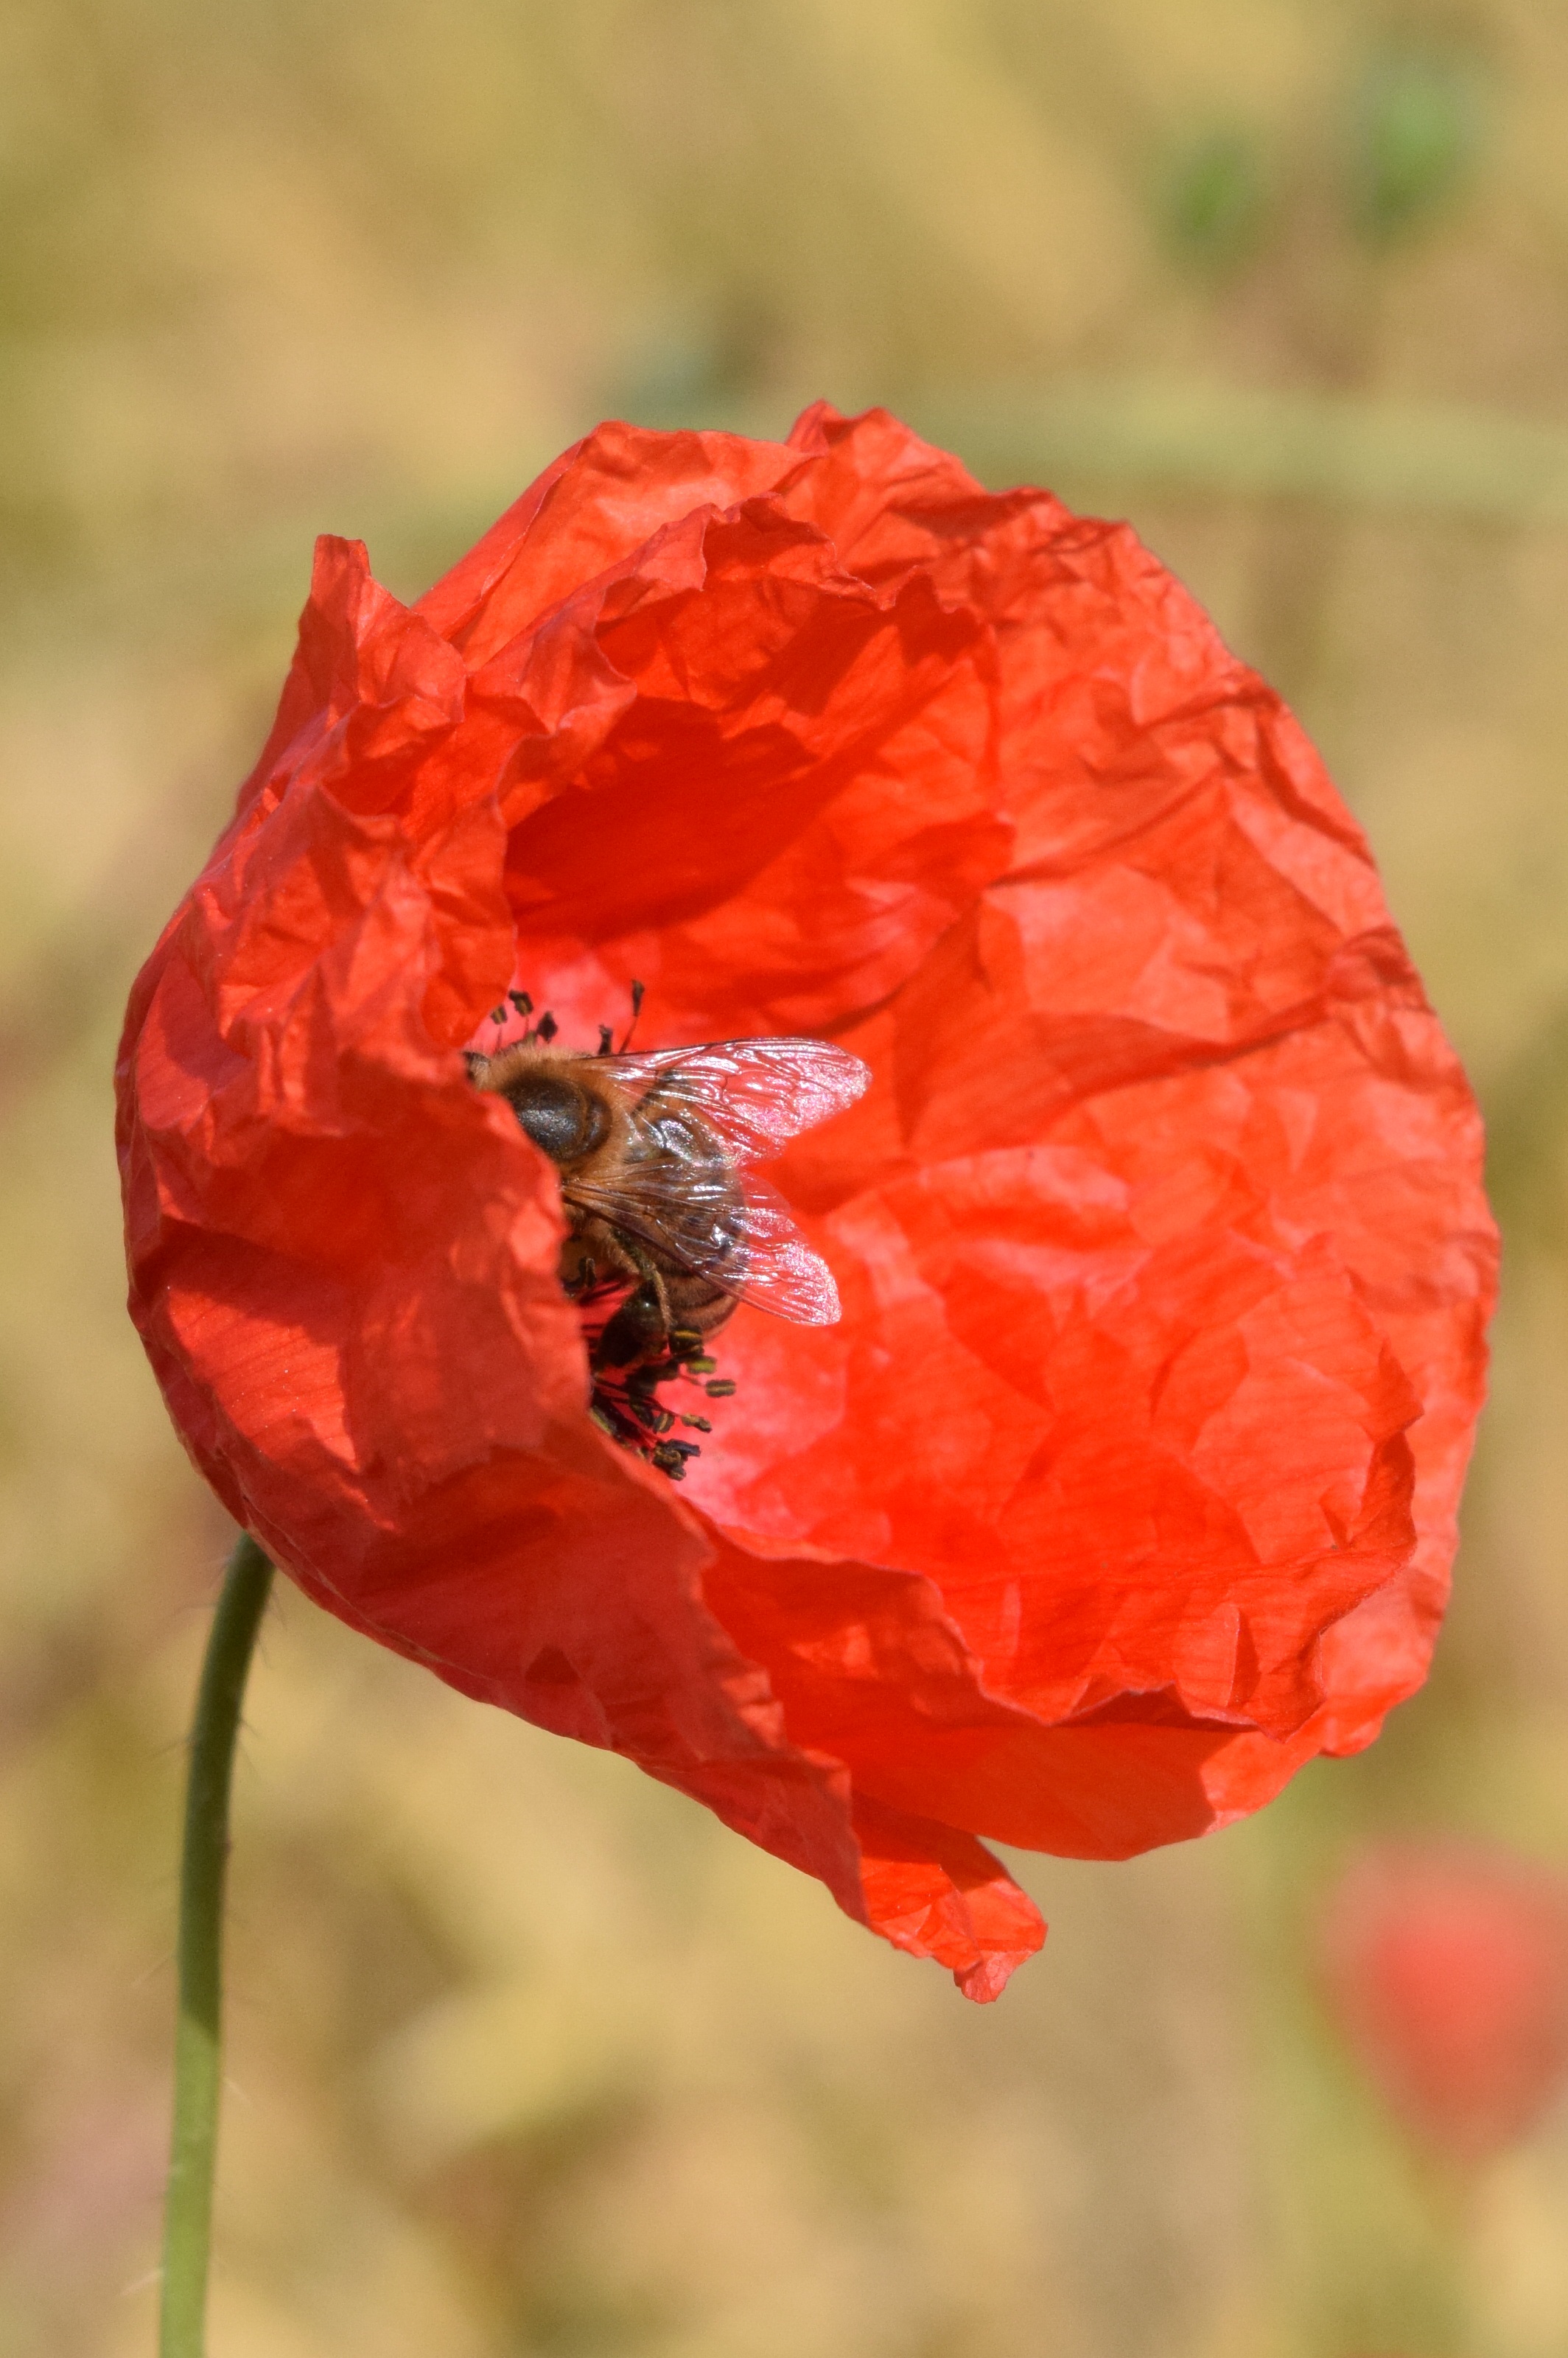
nature, plant, flower, petal, summer, pollination, red, close, flora, bee, poppy, coquelicot, macro photography, flowering plant, plant stem, land plant, poppy family